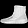
Label: Ankle boot